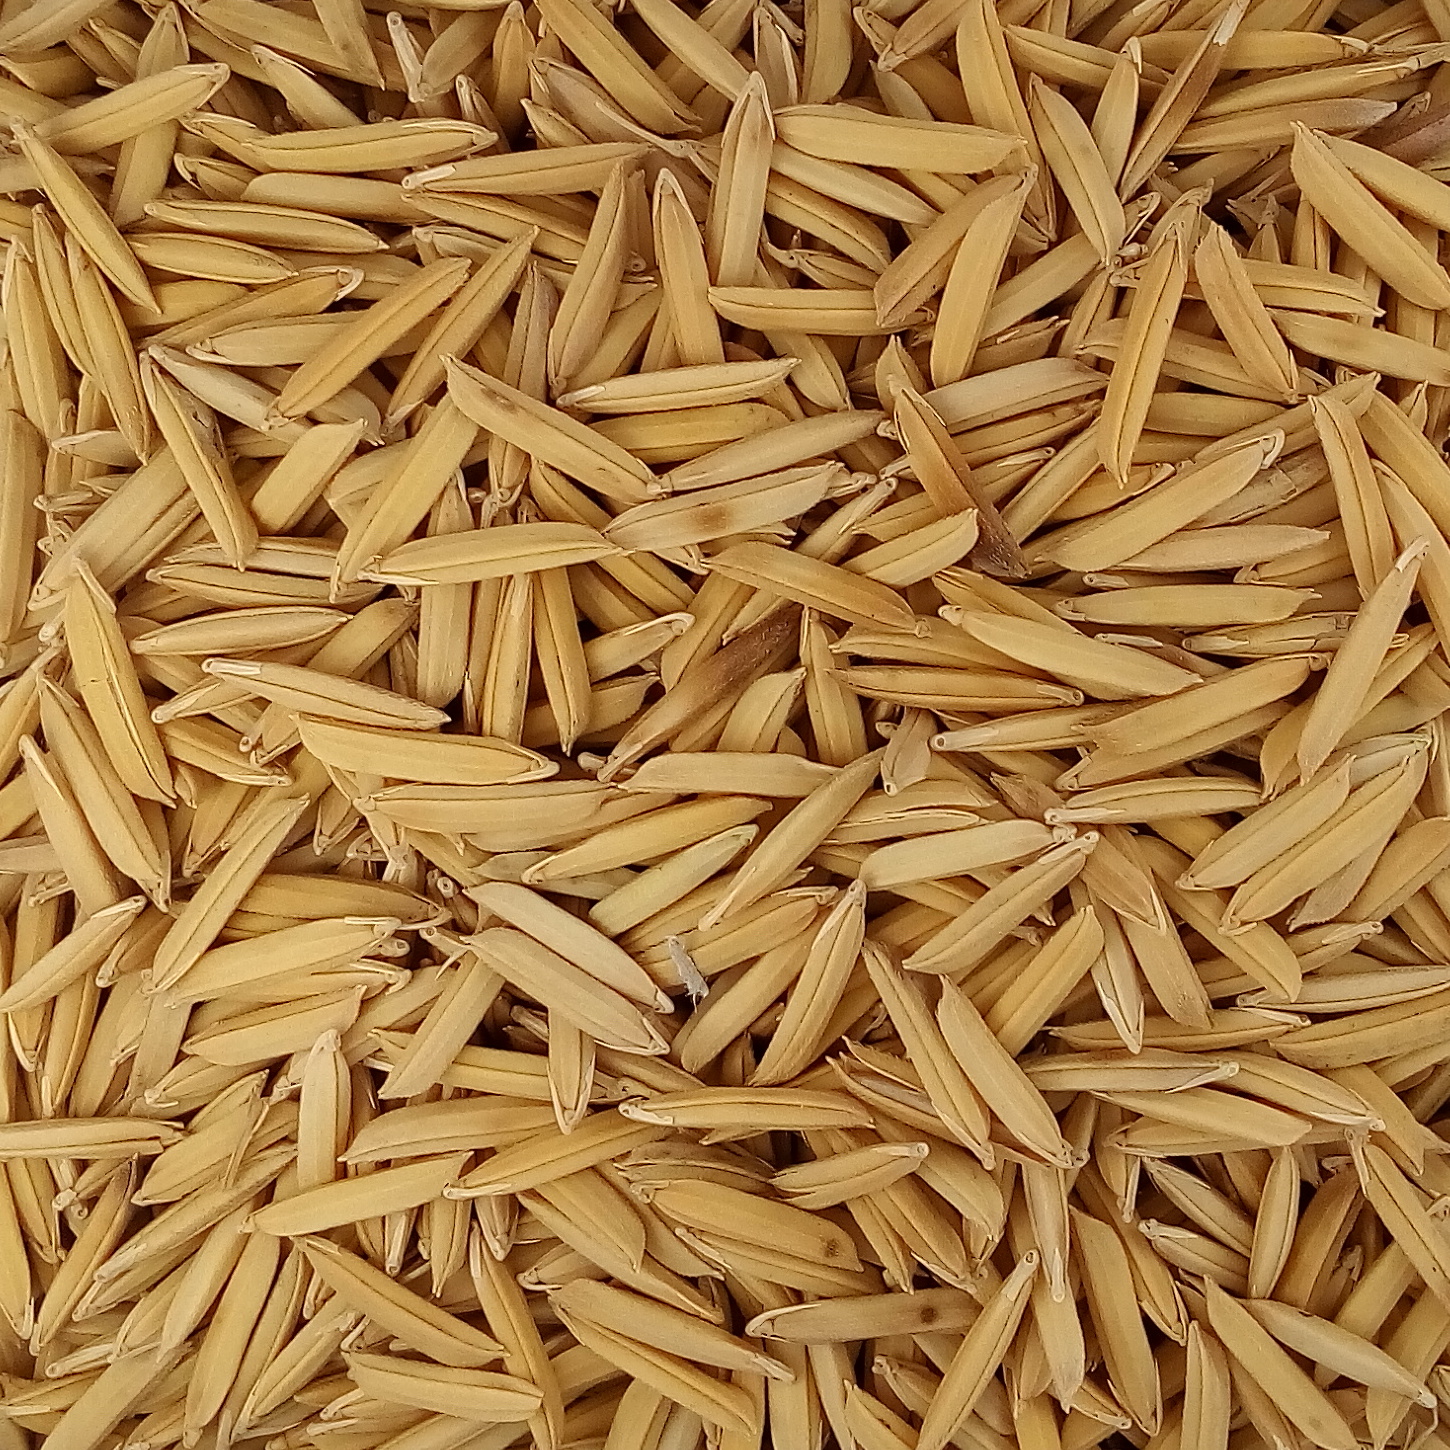
Rice seed variety: 1509